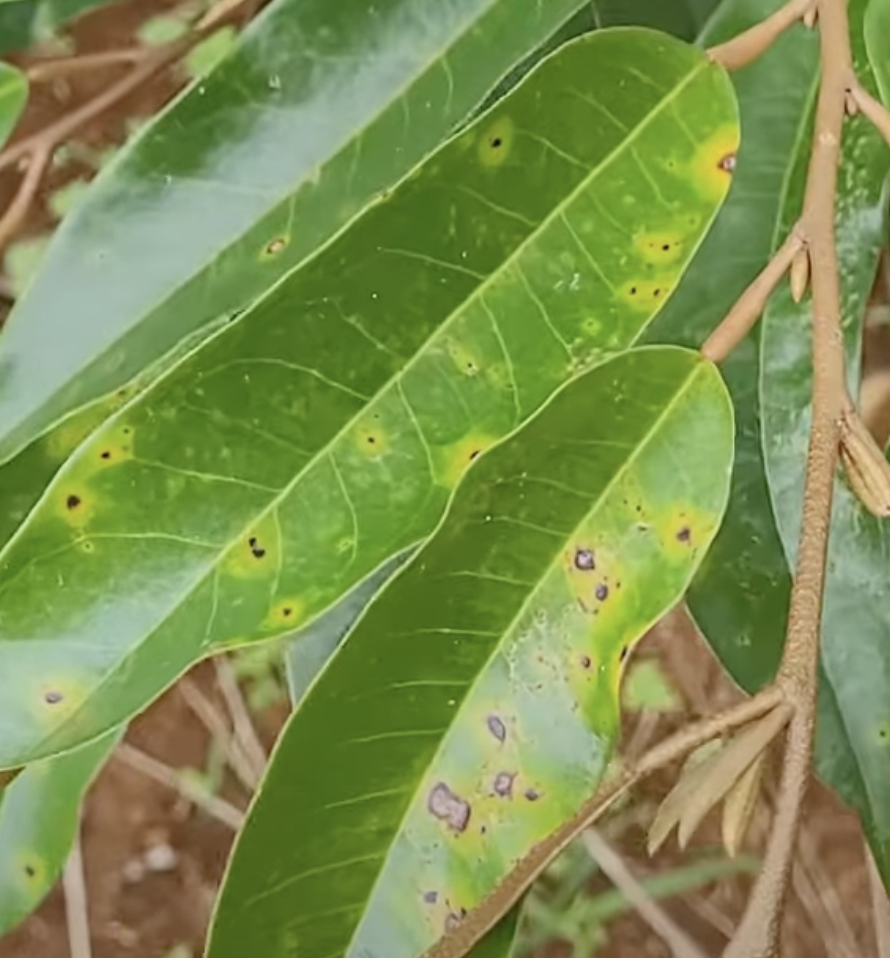
Label: canker_disease